California Fried Chicken

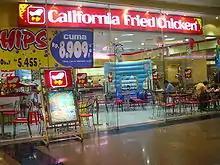
A branch in Jakarta, 2004. Note the use of the old logo.

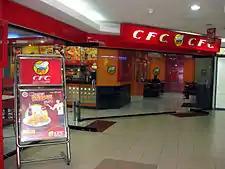
A branch in Yogyakarta, 2011

The chain was established in 1983 in Jakarta as a franchise of the American-based Pioneer Take Out, has an American name and is now entirely Indonesian owned. The same group supplies the chain, the Sierad Group, which also supplies chicken to Wendy's and KFC. Its mascot was Calfred, mainly used in the 1990s.